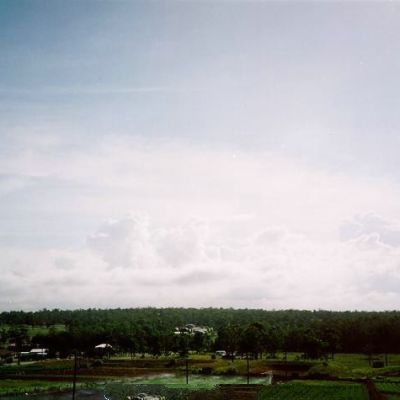
Cloud type: Cirrostratus (Cs)